League of Ireland Premier Division

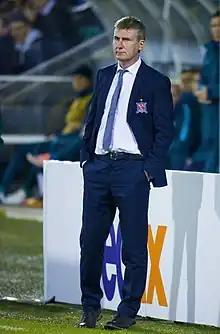
The joint most successful manager in the League of Ireland Premier Division era is Stephen Kenny, having won the title on five occasions, once with Bohemians and four times with Dundalk.

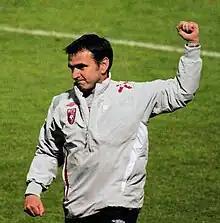
Along with Kenny, Pat Fenlon is the joint most successful manager in the League of Ireland Premier Division era with five titles to his name – three with Shelbourne and twice with Bohemians.

According to a 2023 UEFA report aggregate attendance ranks the League of Ireland Premier Division 28th among 54 top-flight leagues across Europe. The report also showed that LOI attendance rose 20% between 2022 and 2023, among the highest percentage increase in crowd sizes in top tier European leagues.